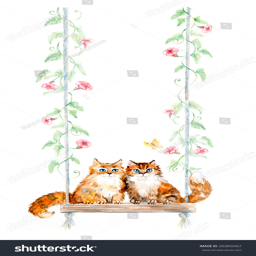
red cats sit on a swing .